Winemaking

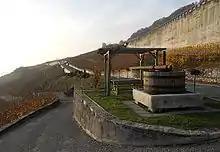
Antique wooden wine press in front of World Heritage vineyards

Most red wines derive their color from grape skins (the exception being varieties or hybrids of non-vinifera vines which contain juice pigmented with the dark Malvidin 3,5-diglucoside anthocyanin) and therefore contact between the juice and skins is essential for color extraction.